Living shoreline

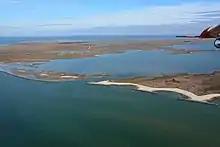
A completed living shoreline project at Glenn Martin National Wildlife Refuge, Smith Island, Maryland

A Living shoreline is a relatively new approach for addressing shoreline erosion and protecting marsh areas. Unlike traditional structures such as bulkheads or seawalls that worsen erosion, living shorelines incorporate as many natural elements as possible which create more effective buffers in absorbing wave energy and protecting against shoreline erosion. The process of creating a living shoreline is referred to as soft engineering, which utilizes techniques that incorporate ecological principles in shoreline stabilization. The natural materials used in the construction of living shorelines create and maintain valuable habitats. Structural and organic materials commonly used in the construction of living shorelines include sand, wetland plants, sand fill, oyster reefs, submerged aquatic vegetation, stones and coir fiber logs.